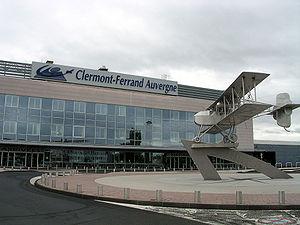
Aéroport Clermont-Ferrand Auvergne (Auvergne, France)
La Base aérienne 745, située près d'Aulnat au nord-est de Clermont-Ferrand dans le Puy-de-Dôme, a été créée en 1911 et dissoute en 1985.
L’aéroport de Clermont-Ferrand Auvergne est un aéroport français situé dans la commune d’Aulnat à six kilomètres du centre-ville de Clermont-Ferrand, dans le département du Puy-de-Dôme en région Auvergne-Rhône-Alpes. Il dessert la ville de Clermont-Ferrand ainsi que ses environs.